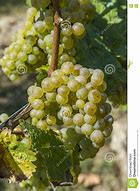
Label: Grapes